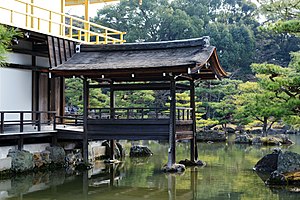
Kinkaku-ji / Designdetaljer / Arkitektonisk design
Fiskeplatform og små holme bag på pavillonen.
Kinkaku-ji, officielt navngivet Rokuon-ji er et Zen-buddhistisk tempel i Kyoto i Japan. Det er en af de mest populære bygninger i Japan, der tiltrækker et stort antal besøgende årligt. Det er udpeget som et nationalt særligt historisk sted og et nationalt særligt landskab, og det er en af 17 steder, der udgør de historiske monumenter i oldtidens Kyoto, som er på UNESCOs verdensarvsliste.